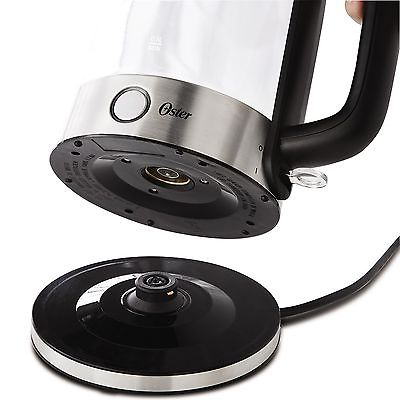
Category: kettle